Alejandro Fiore

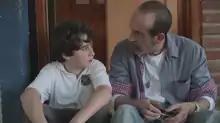
A portrait of Alejandro Fiore

Alejandro Fiore (born July 5, 1969) is an Argentine actor. He has worked in "Los Simuladores", a miniseries that received the Golden Martín Fierro award.